Pushkin House

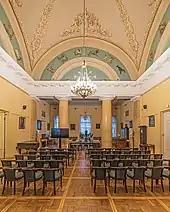
The Neoclassical interior

The Pushkin House was originally a non-governmental organization specializing in Pushkin studies, which have been recognized by Russian authorities as a separate branch of scholarly inquiry. The Russian Revolution led to the shutdown of all non-governmental institutions, but the Pushkin House was spared and put under the umbrella of the Russian Academy of Sciences (in 1918). Such "honorary" directors as Anatoly Lunacharsky, Lev Kamenev and Maksim Gorky ensured its safe passage through the hardships of the Revolution.